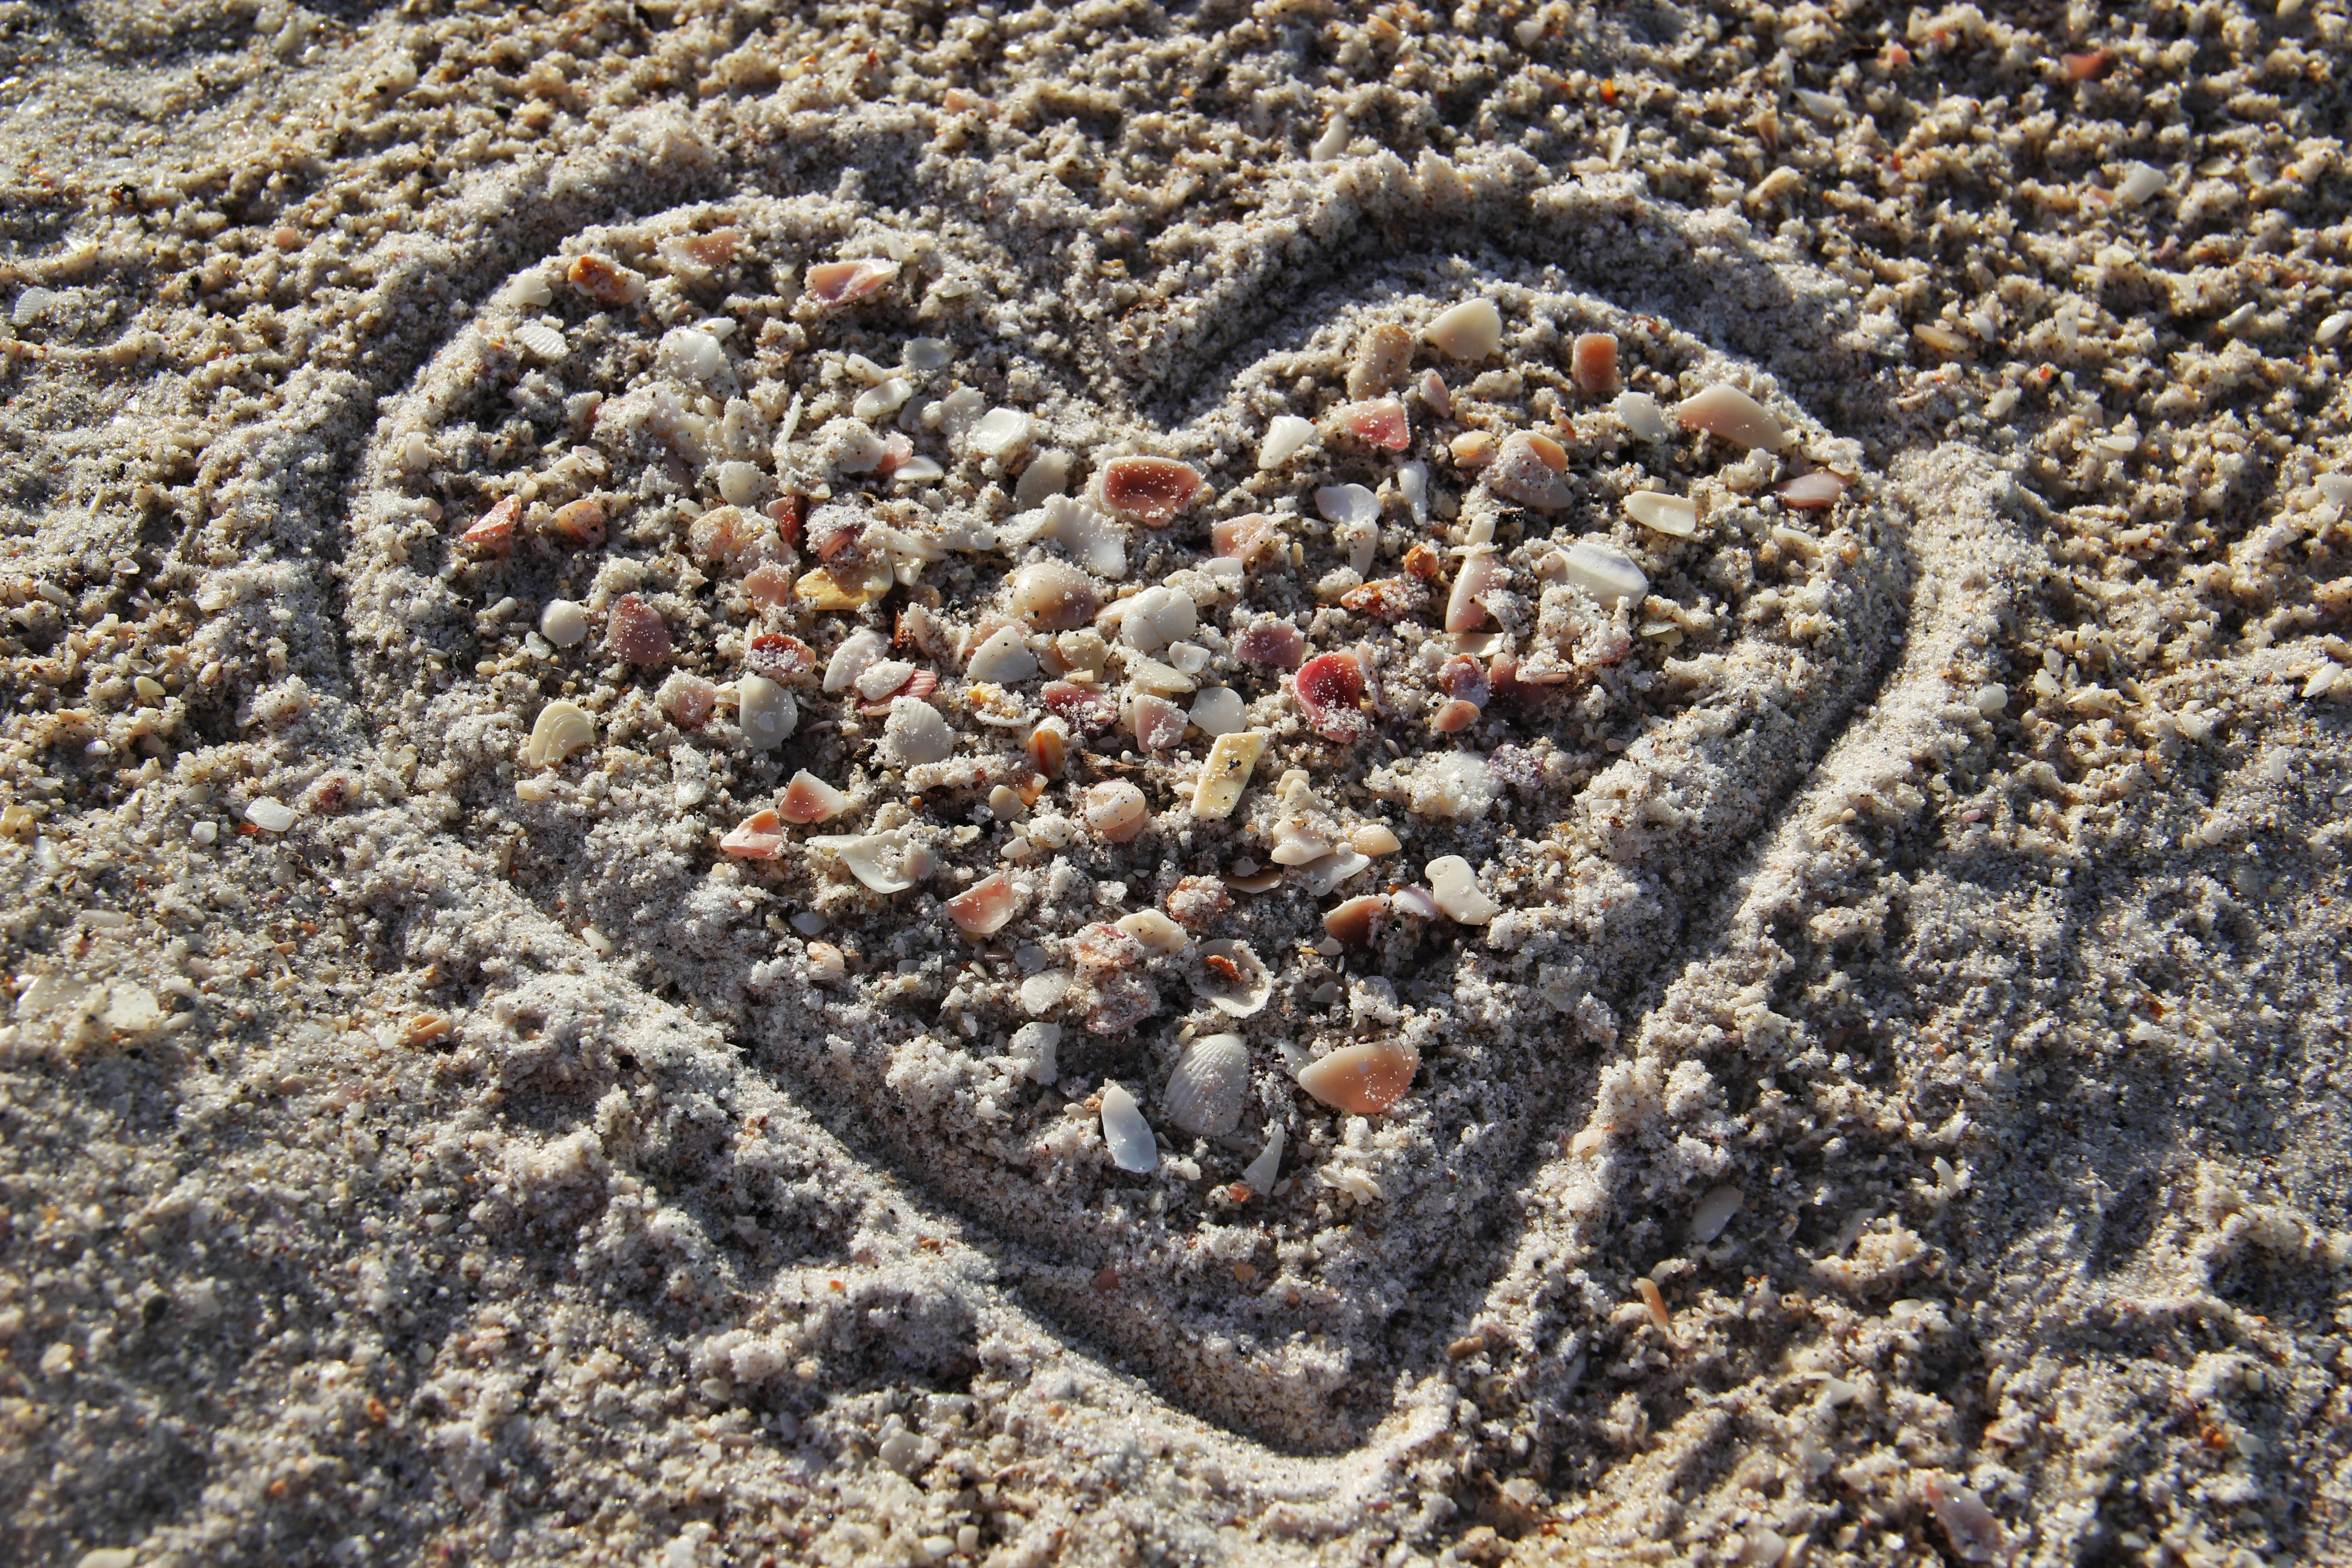
beach, nature, sand, rock, wildlife, pebble, holiday, soil, reptile, close, still life, tracks in the sand, geology, snake, rattlesnake, florida, mussels, i love you, viper, sand beach, flooring, heart in sand, mussel shells, shell sand, sandherz, scaled reptile